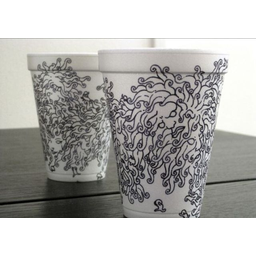
Label: paper